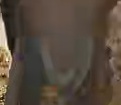
Face region: mouth_nostrils (mouth_chin_nostrils_and_profile)
Pain indicator: moderately_present